Hunting

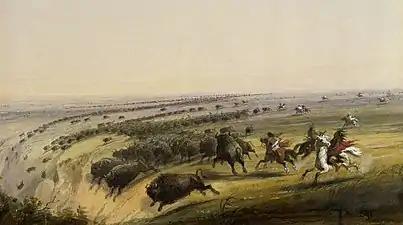
American bison being chased off a cliff as seen and painted by Alfred Jacob Miller, c. 1860

North American hunting pre-dates the United States by thousands of years and was an important part of many pre-Columbian Native American cultures. Native Americans retain some hunting rights and are exempt from some laws as part of Indian treaties and otherwise under federal law—examples include eagle feather laws and exemptions in the Marine Mammal Protection Act. This is considered particularly important in Alaskan native communities.